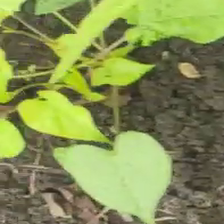
Weed species: Obscure_morning _glory(Ipomoea obscura)